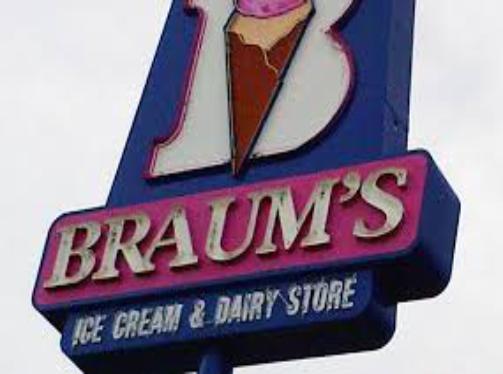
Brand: Braum's
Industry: Food